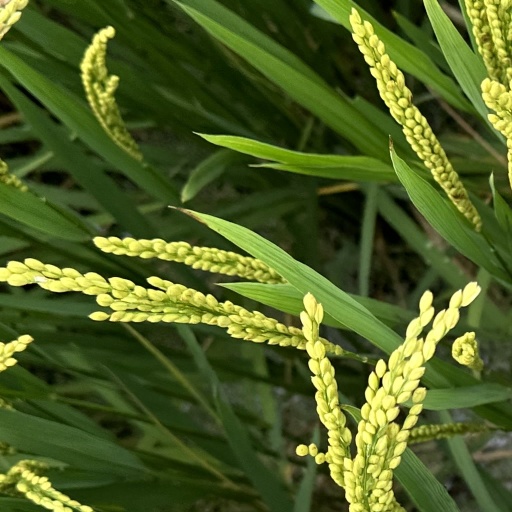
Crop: rice